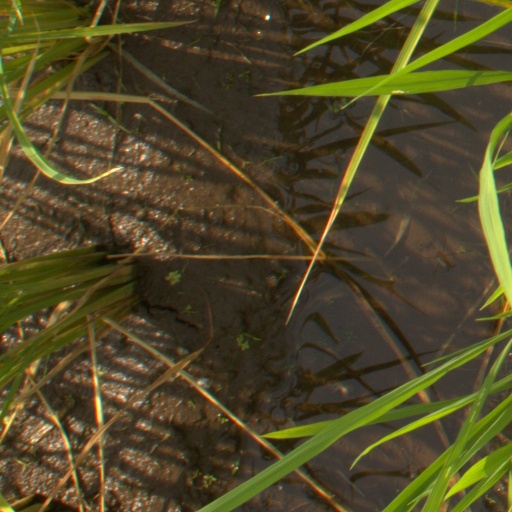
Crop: rice